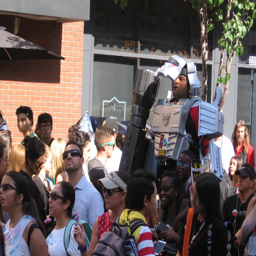
invention stands high above the crowd .